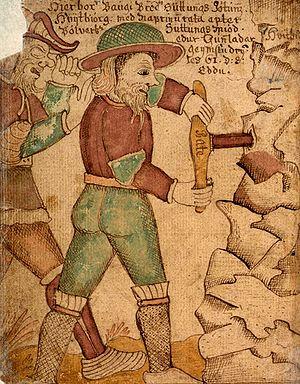
Baugi est un géant de la mythologie nordique. Il est le frère de Suttung.